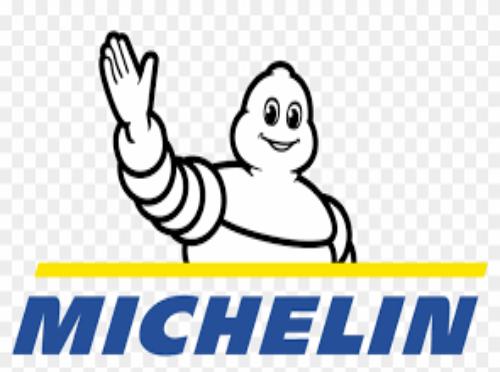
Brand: michelin
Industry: Others